Leung Kwok-hung

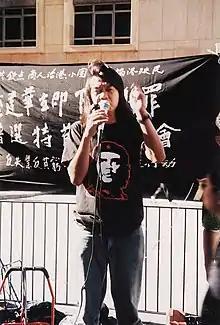
Leung speaking at a protest in 2003

Leung is widely referred to by the sobriquet "Long Hair", and press photographs show him with long locks as early as 1977. In 2020, he won a court case and avoided a compulsory haircut as the Court of Final Appeal ruled that compulsory haircuts for male prisoners amounted to sexual discrimination, and thereby overturned a lower court's decision in 2018. Leung has several other nicknames including "Mr Kwoktastic", "Kwok It Up" and "The Kwokmaster".